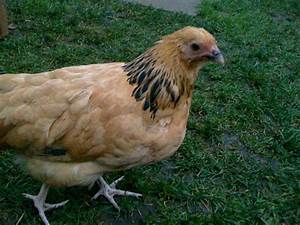
Label: chicken